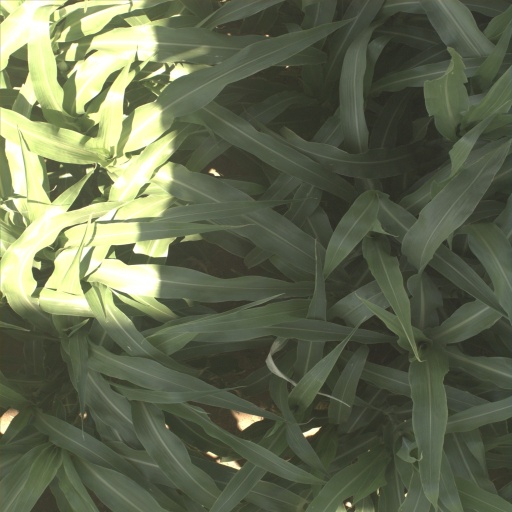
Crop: sorghum